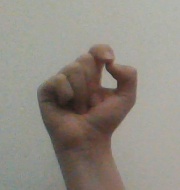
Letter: fa